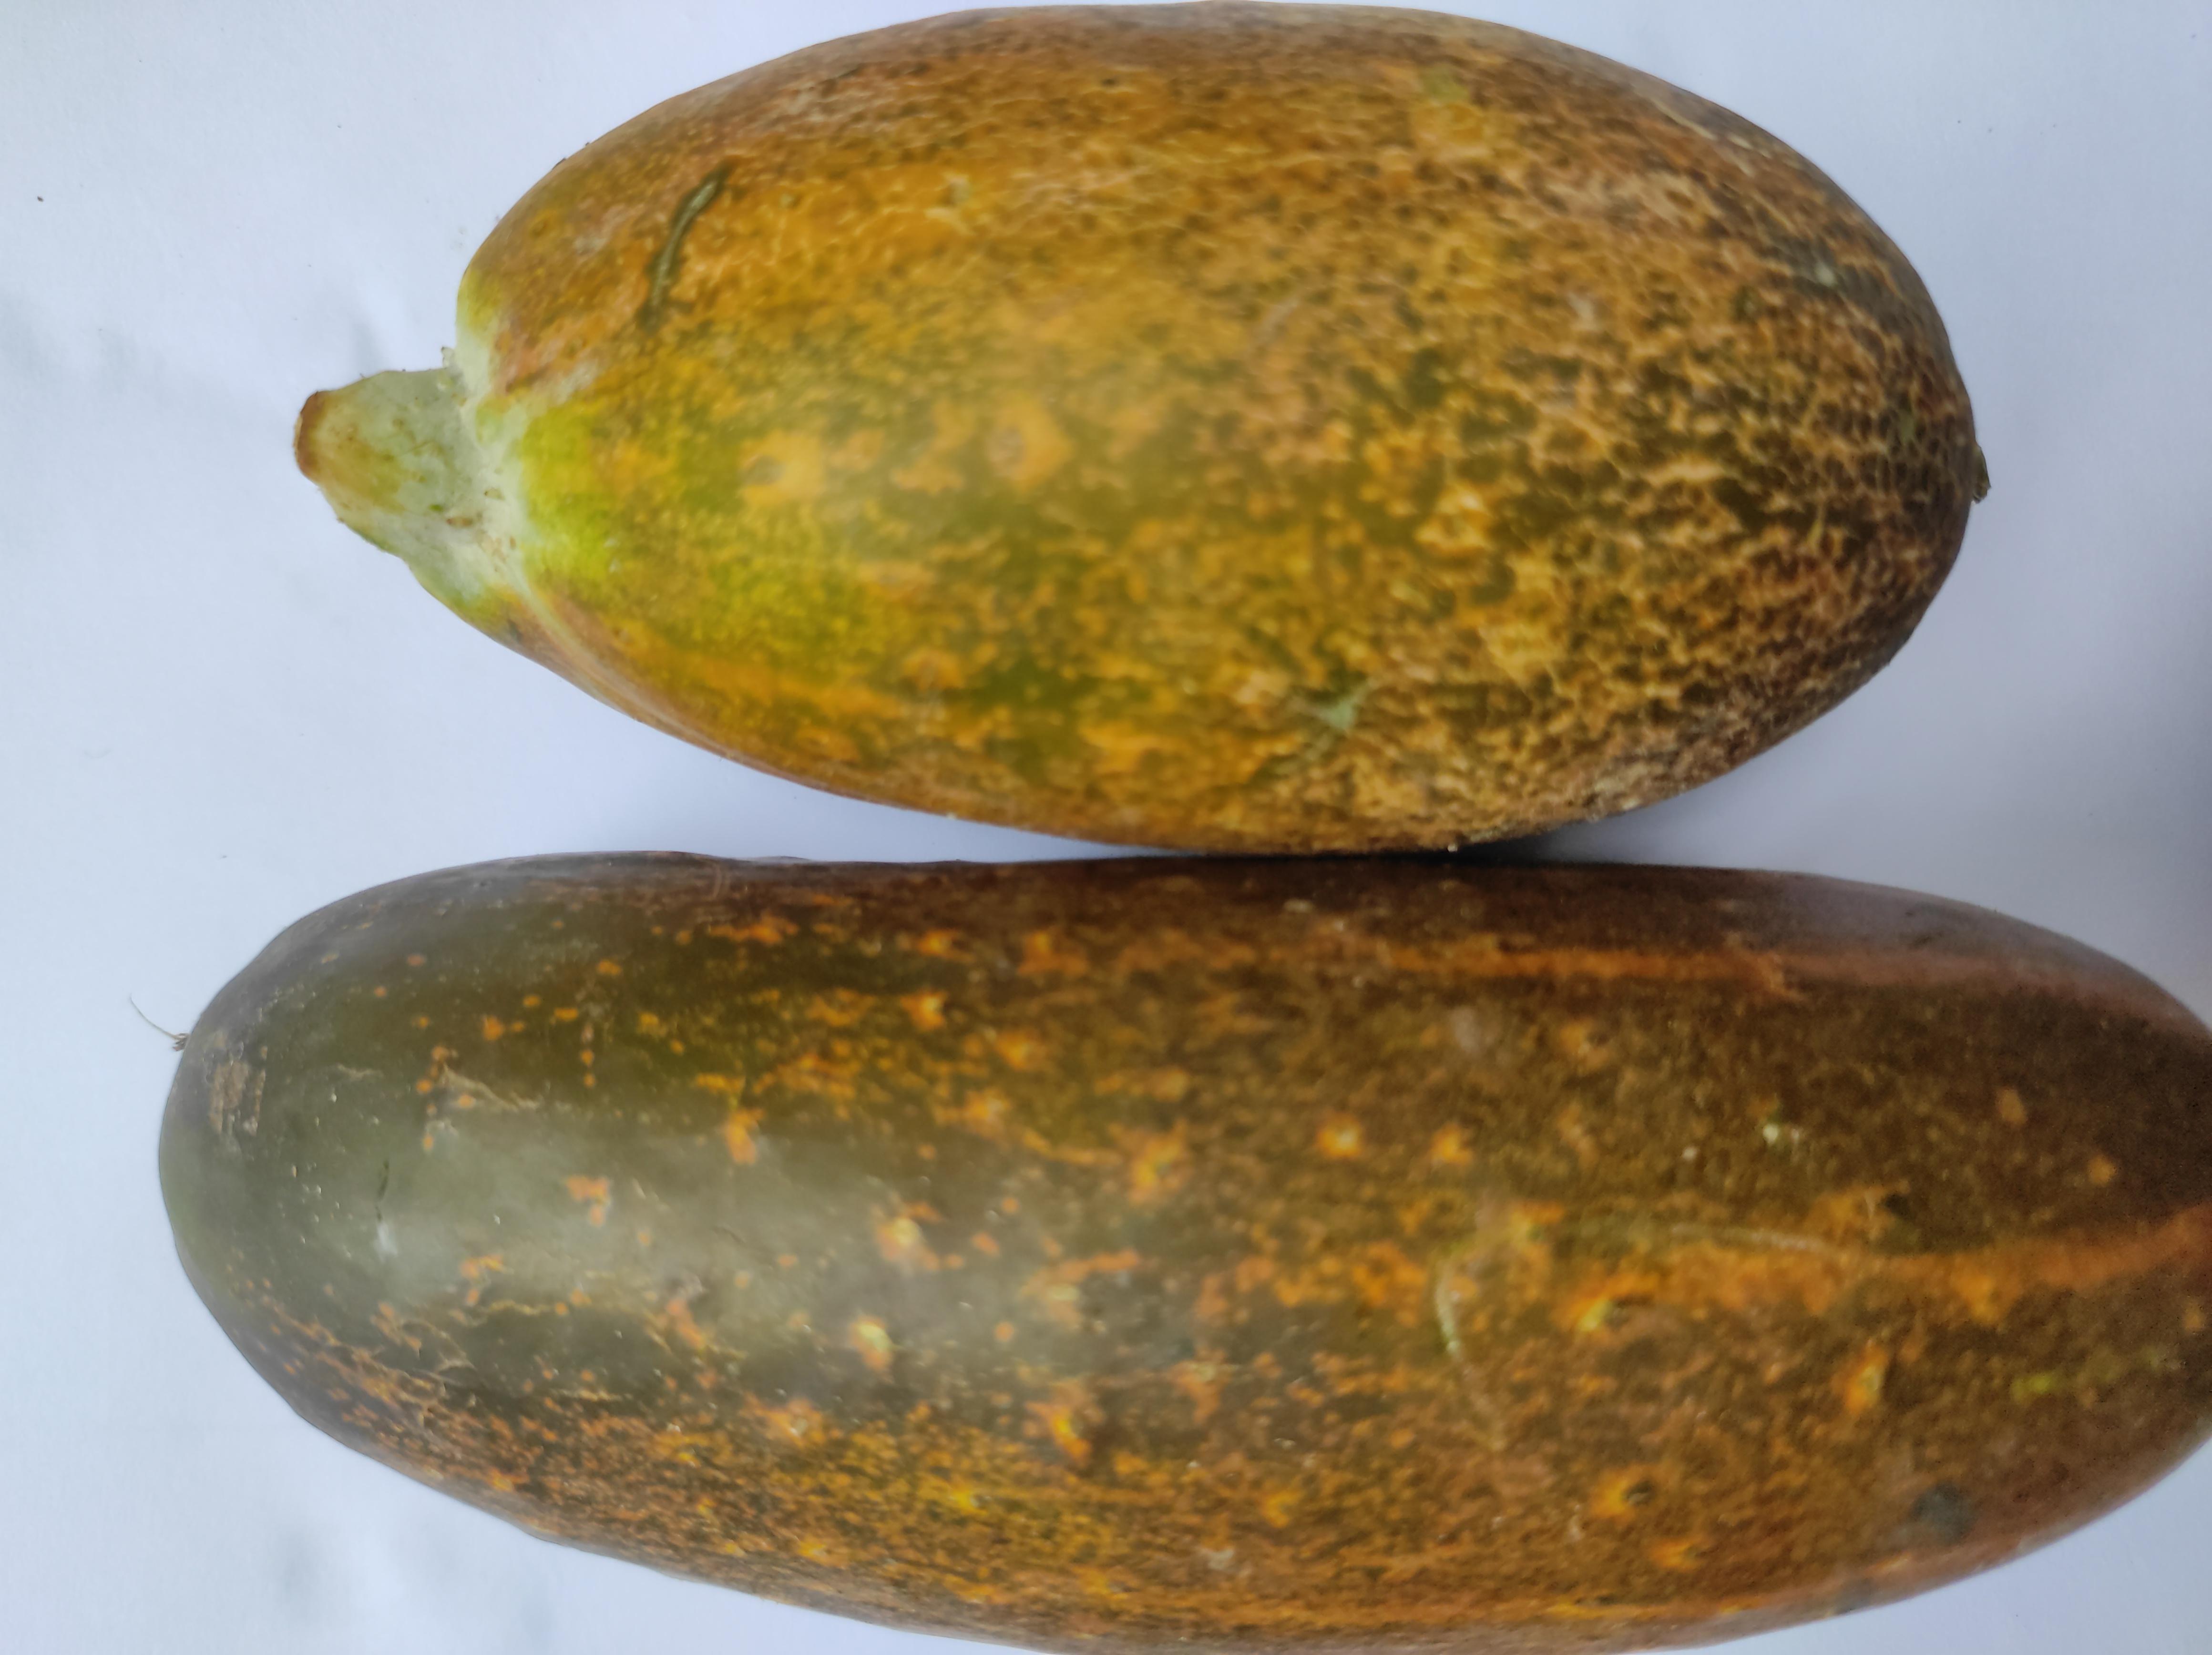
Label: Cucumber